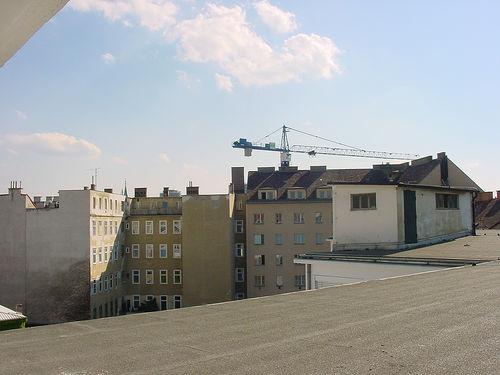
Weather: sun or clear